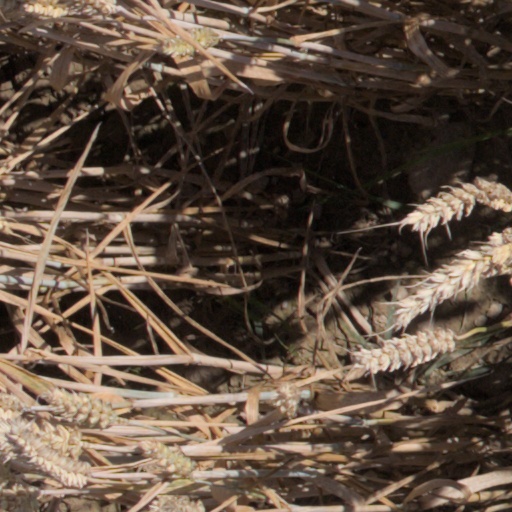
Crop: wheat